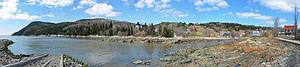
Anse du Port-au-Persil - Saint-Siméon, Charlevoix-Est, Québec NOTE: This image is a panorama consisting of multiple frames that were merged or stitched in software. As a result, this image necessarily underwent some form of digital manipulation. These manipulations may include blending, blurring, cloning, and colour and perspective adjustments. As a result of these adjustments, the image content may be slightly different from reality at the points where multiple images were combined. This manipulation is often required due to lens, perspective, and parallax distortions. Boarisch
Saint-Siméon est une municipalité du Québec située dans la MRC de Charlevoix-Est, dans la région administrative de la Capitale-Nationale. Son nom fait référence à Siméon de Jérusalem.